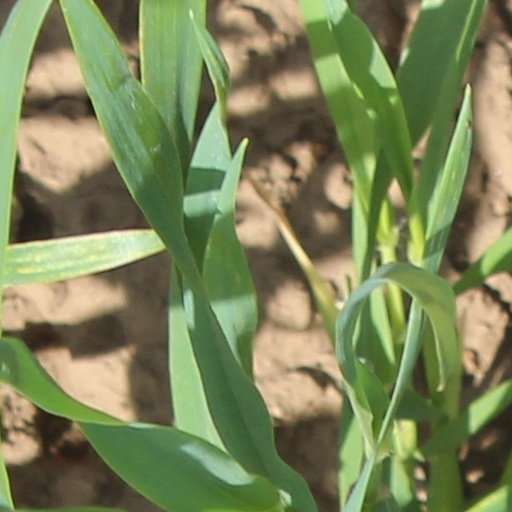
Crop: wheat